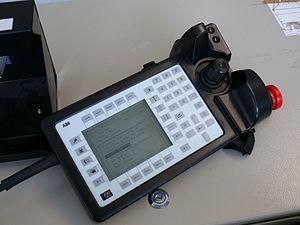
Robot industriel ABB, à Villeneuve-d'Ascq (Nord-Pas-de-Calais, France).